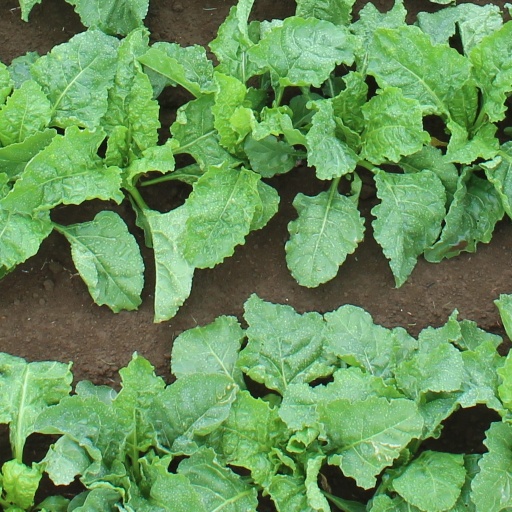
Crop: sugar beet